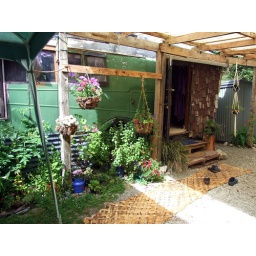
My mothers house truck converted to permanent house in a small forest in Golden Bay, New Zealand.